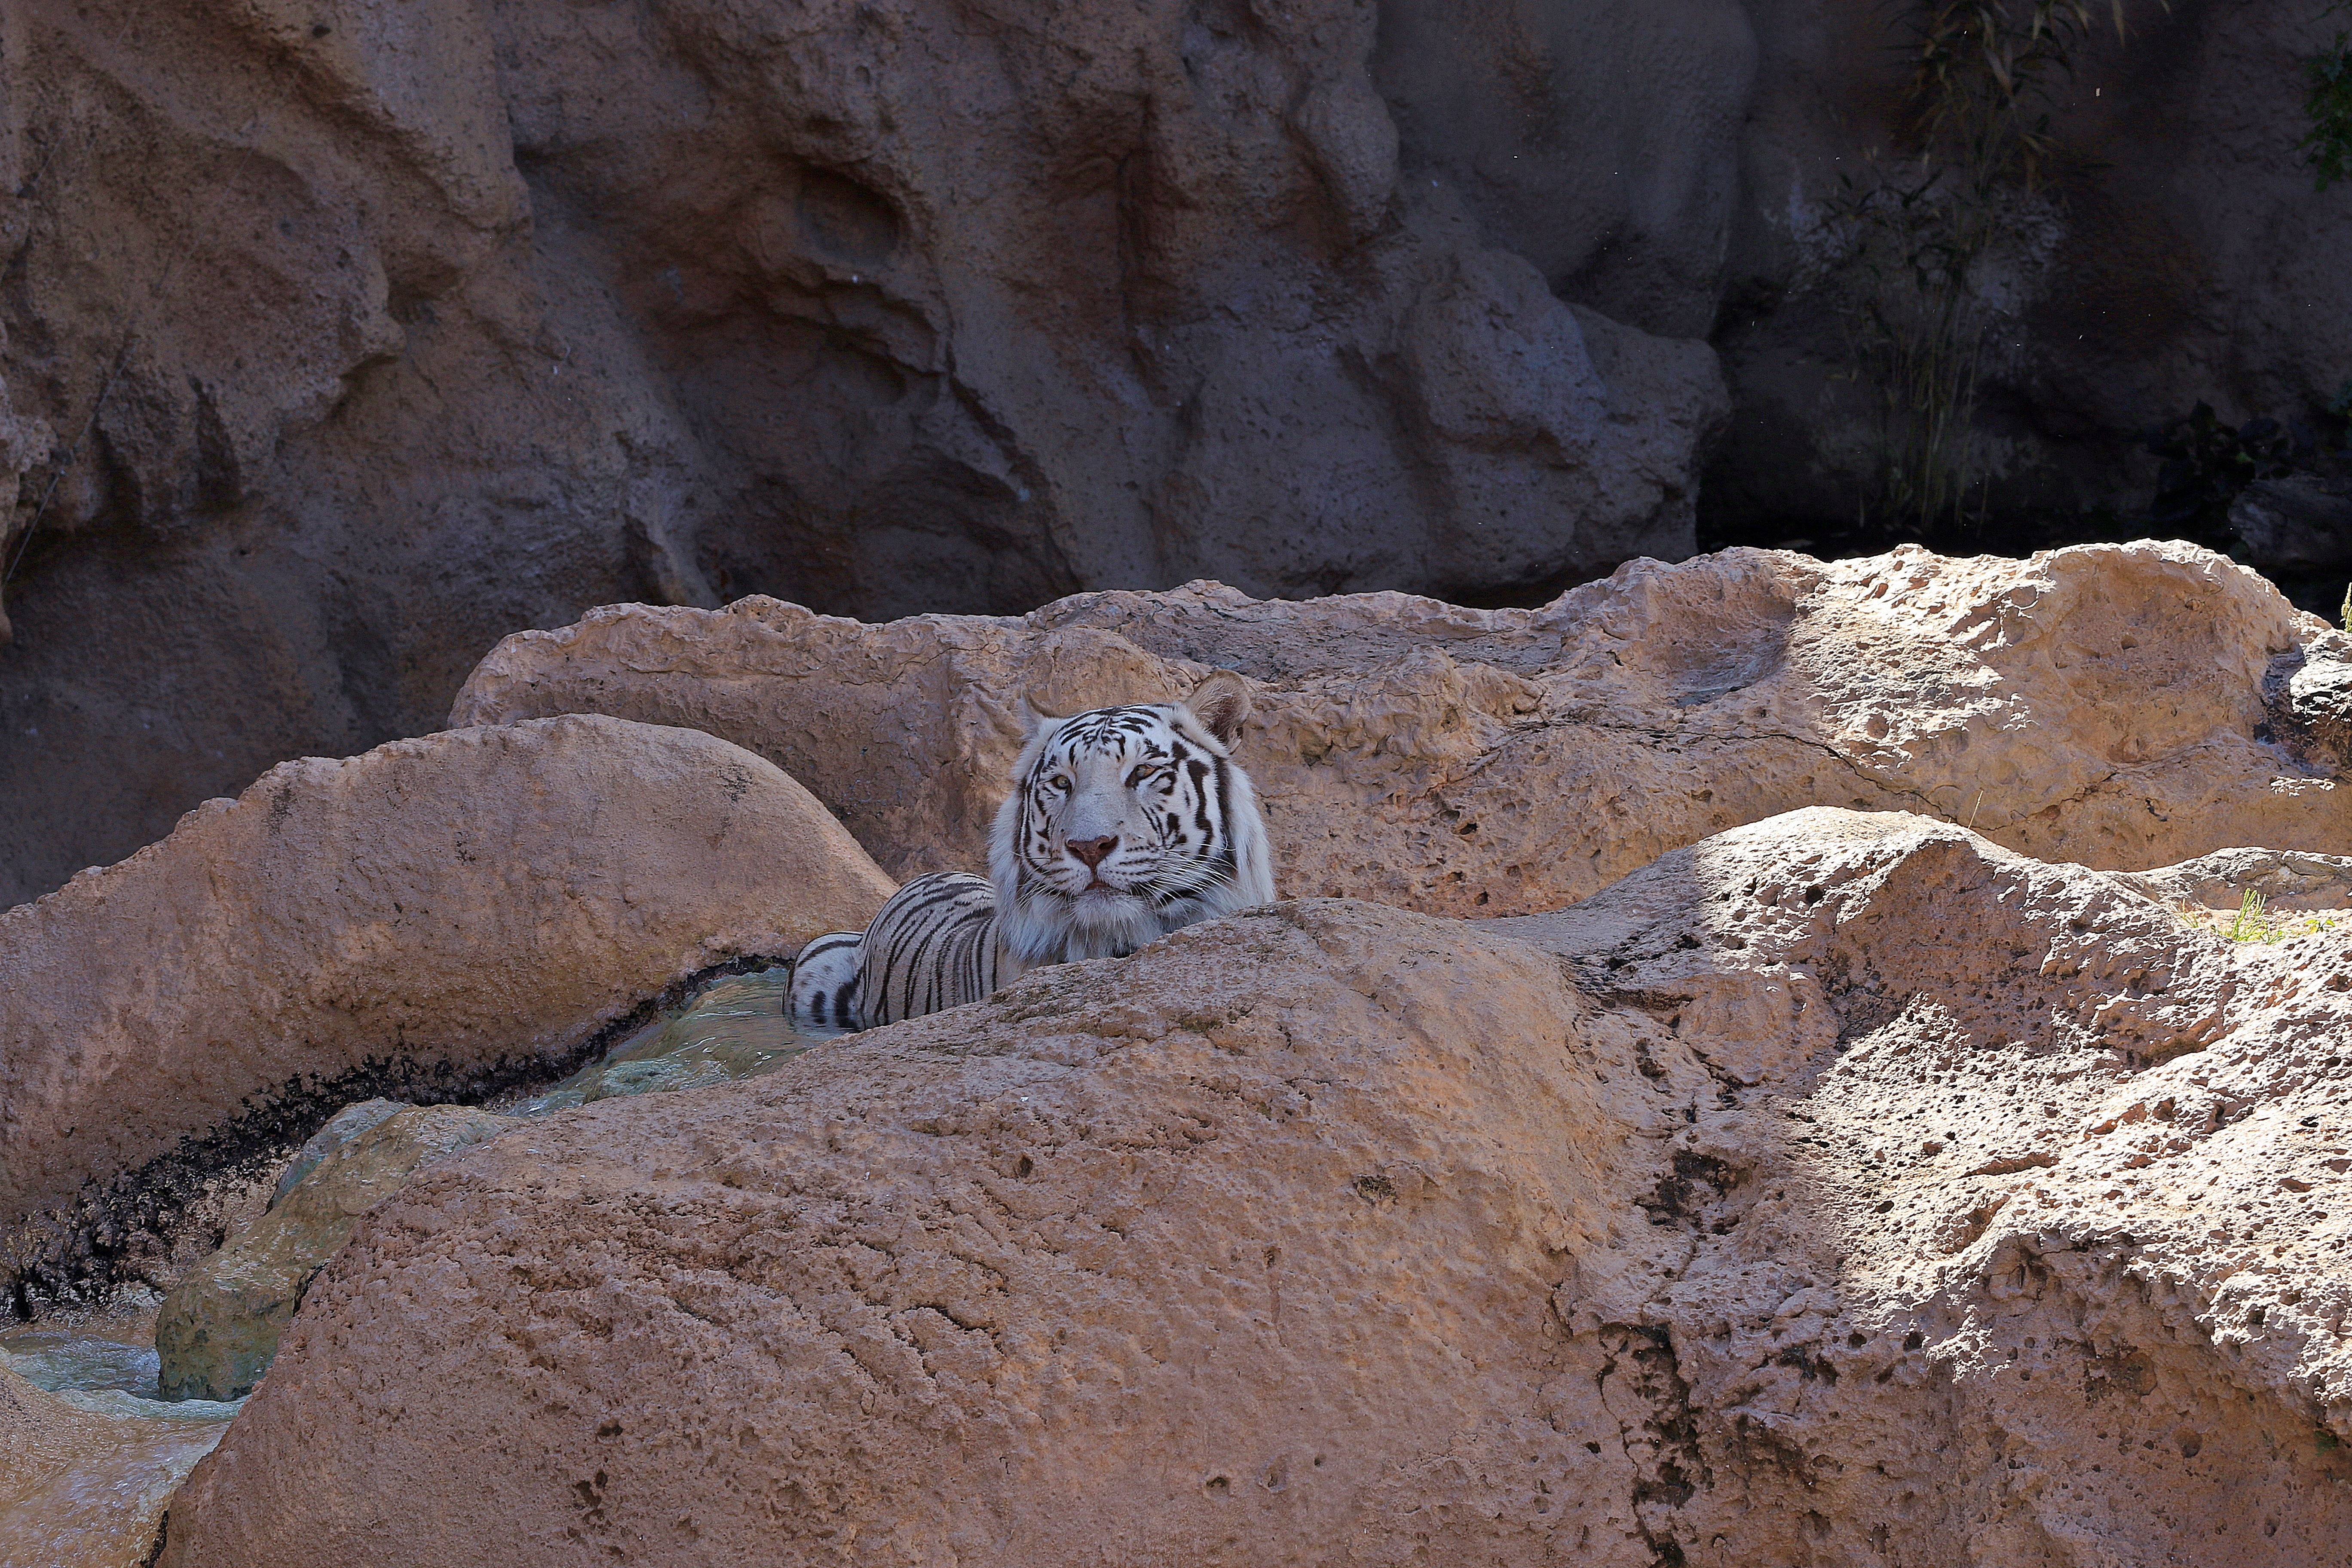
nature, rock, white, animal, formation, wild, fur, portrait, predator, rocks, eyes, geology, tiger, look, safari, majesty, wadi, white tiger, feral cat, ancient history